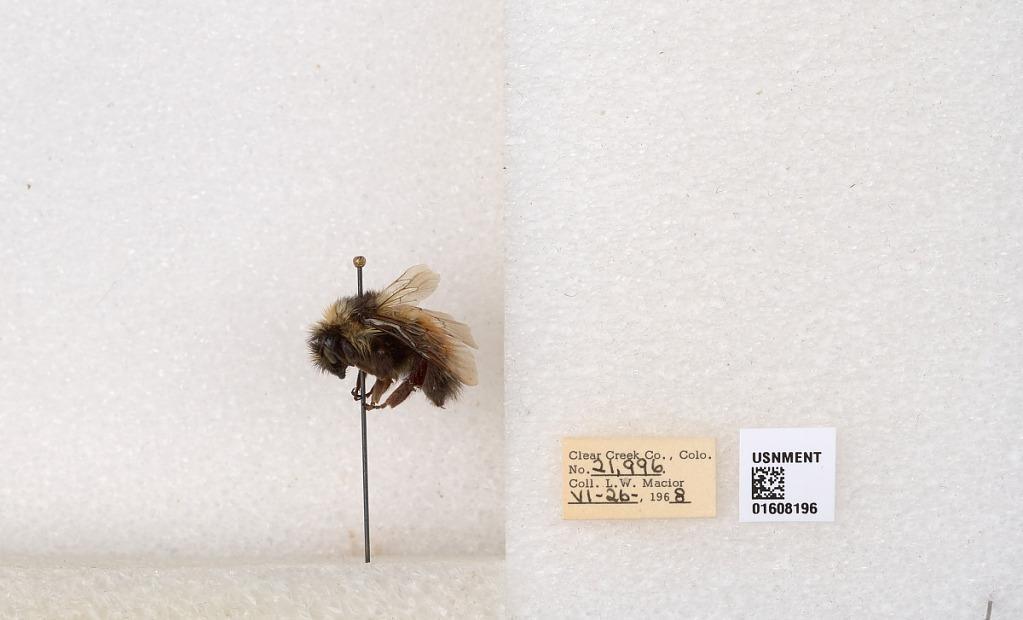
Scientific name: Bombus (Pyrobombus) sylvicola Kirby
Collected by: L. Macior
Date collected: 1968-6-26
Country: United States
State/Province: Colorado
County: Clear Creek
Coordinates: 39.6891, -105.644